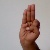
The image shows a hand gesture representing the letter 'F' in Indian Sign Language.